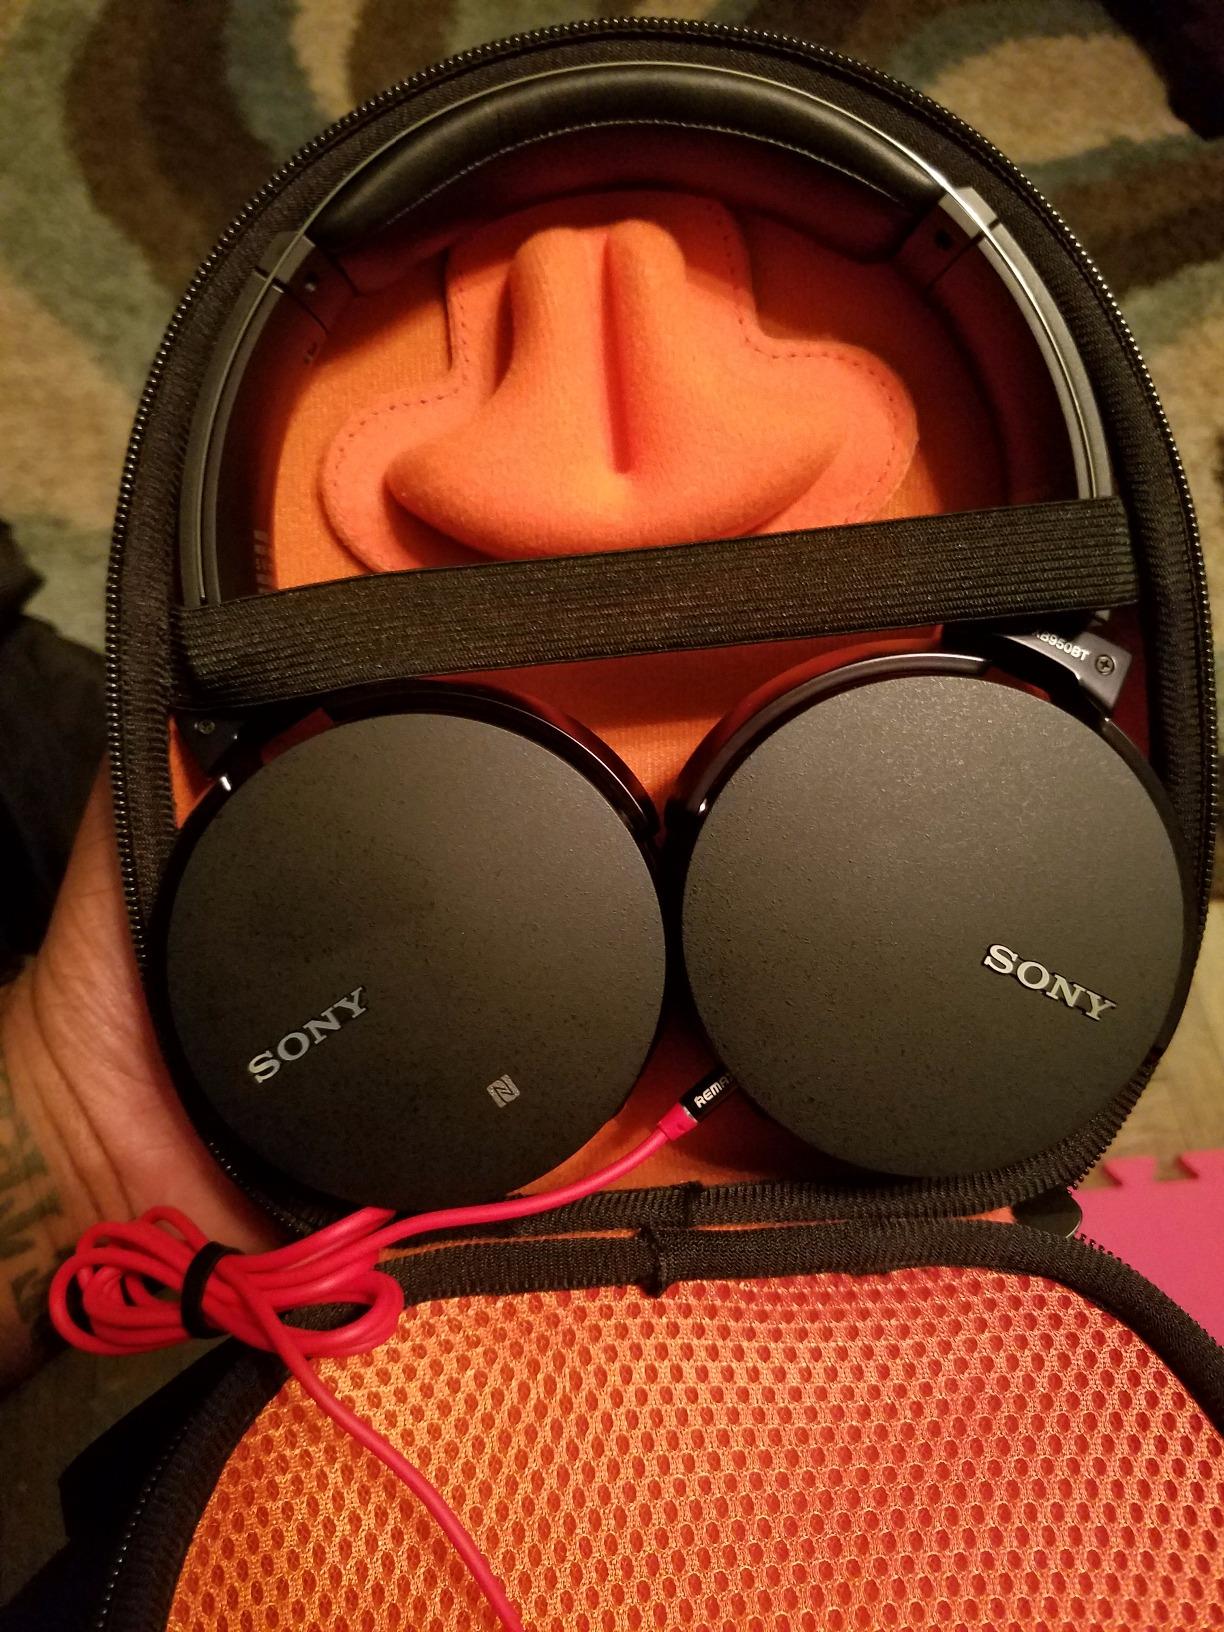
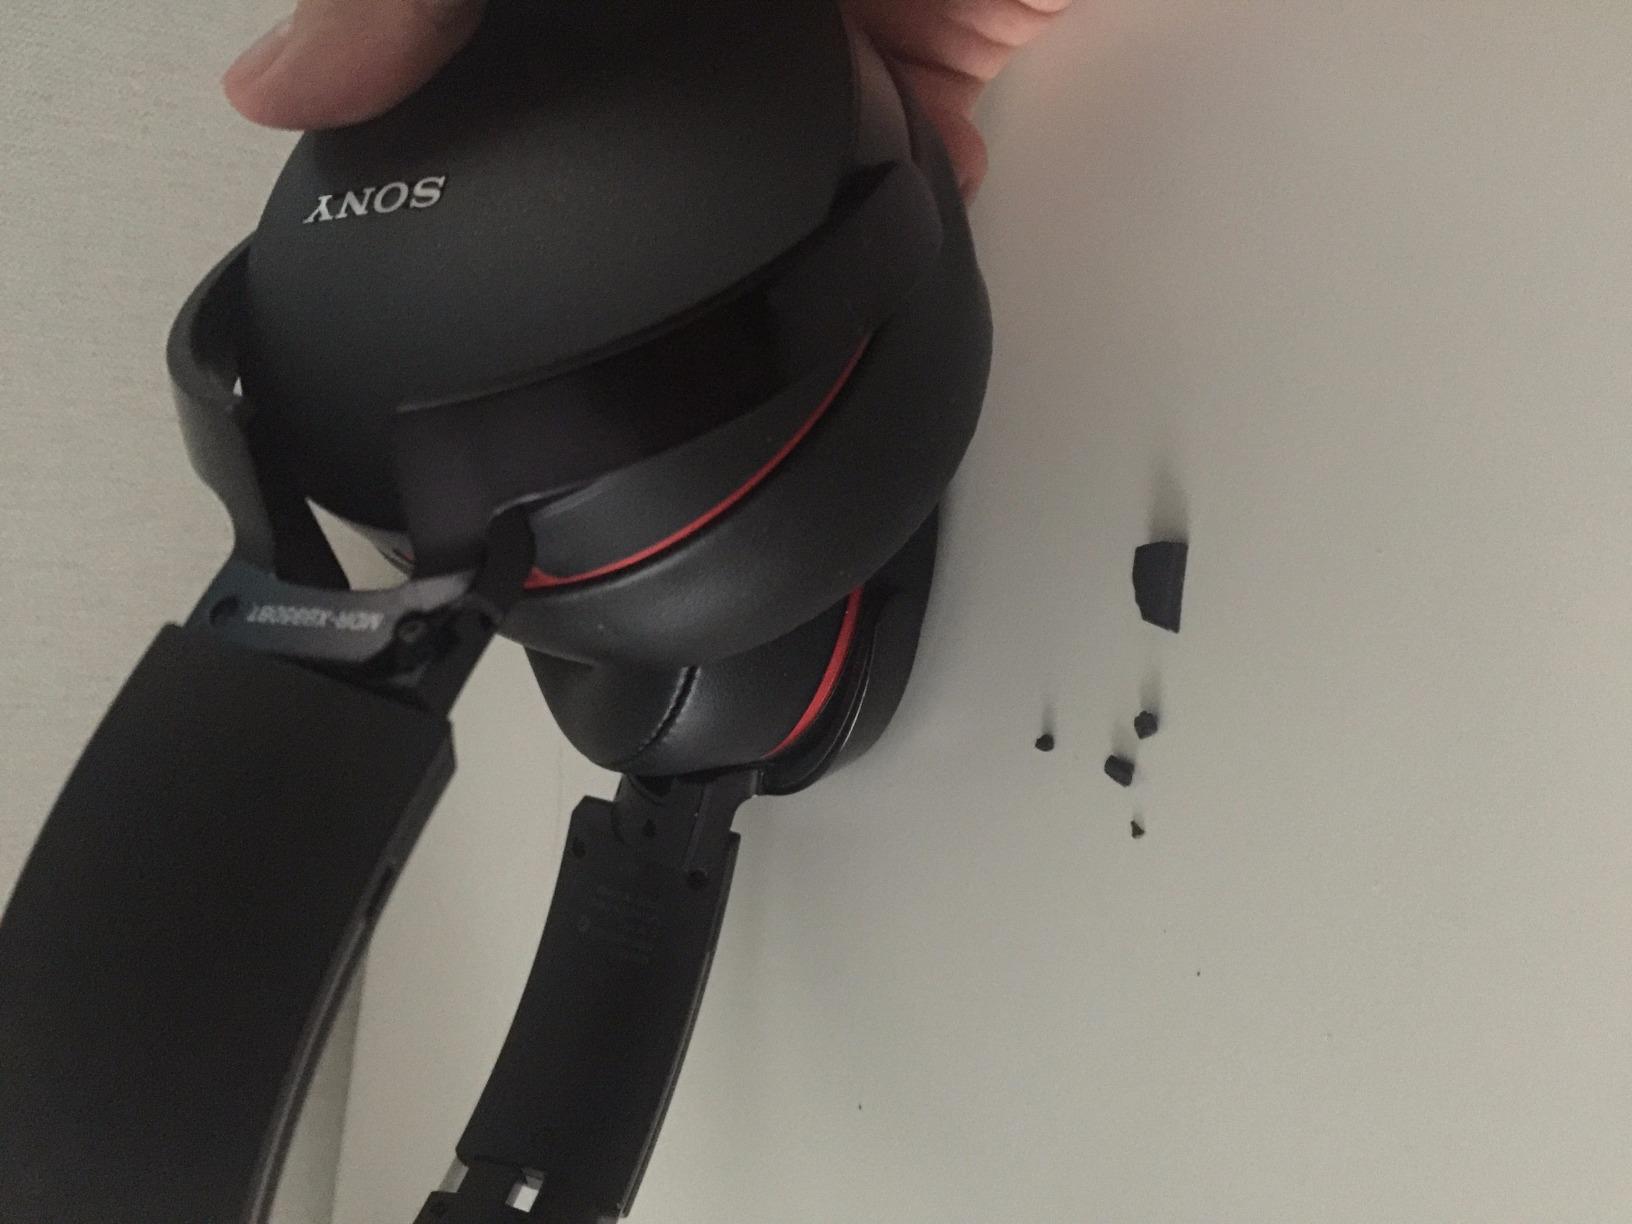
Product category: headphones
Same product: yes